Idina Menzel

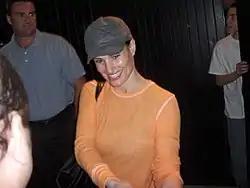
Menzel leaving the theater after a performance of "Wicked". She rose to fame following her performance as Elphaba on Broadway from 2003 to 2005.

In 2003, Menzel starred alongside Kristin Chenoweth on Broadway in "Wicked", a musical by Stephen Schwartz and Winnie Holzman based upon Gregory Maguire's 1995 novel "". Shortly after a San Francisco try-out, "Wicked" began previews on October 8, 2003, with an official opening night on October 30. Menzel's performance as Elphaba, the misunderstood Wicked Witch of the West, garnered critical acclaim, for which she won the 2004 Tony Award for Best Leading Actress in a Musical. Menzel's character also earned her a devoted fanbase, particularly among young girls who empathized with her misunderstood character, as well as a gay following. She can be heard on the show's Original Broadway Cast (OBC) recording. During her penultimate performance on January 8, 2005, she fell through a trap door during the melting scene and cracked a lower rib. This injury prevented her from performing in her scheduled final show on January 9; her standby, Shoshana Bean, played Elphaba at that performance. Menzel did, however, make a special appearance, in a red tracksuit, at that performance, performed her last song, and received a five-minute standing ovation. Menzel was replaced by Elphaba standby Shoshana Bean. In 2010, Broadway.com readers voted Menzel their favourite Elphaba performer out of the then-eleven actresses who had played the character on Broadway.